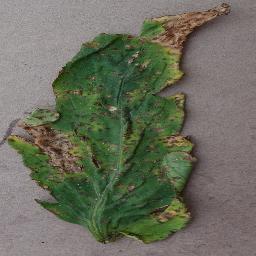
Label: Tomato___Bacterial_spot